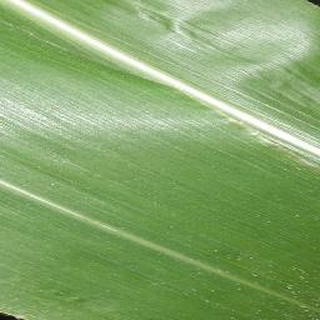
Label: healthy_corn